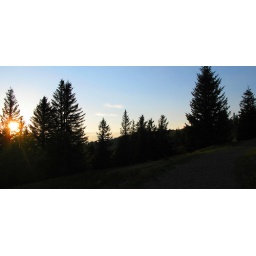
sunset in the black forest